Emil Lewis Holmdahl

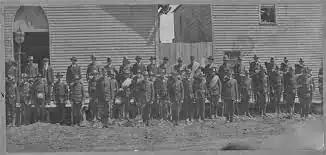
Men of the 51st Iowa Volunteer Infantry Regiment at Camp McKinley

The 51st was currently mustered at Des Moines, Iowa, under the command of Col. John T. Loper, and began training and homing their skills at Camp McKinley. In May, the regiment had received orders to travel west to San Francisco join the Philippine Campaign, and by May 30 the regiment consisted of fifty officers and 789 enlisted men. The 51st set out towards San Francisco by train in groups, with portions of the regiment leaving Des Moines on June 5, and the entire regiment arriving by 11th.